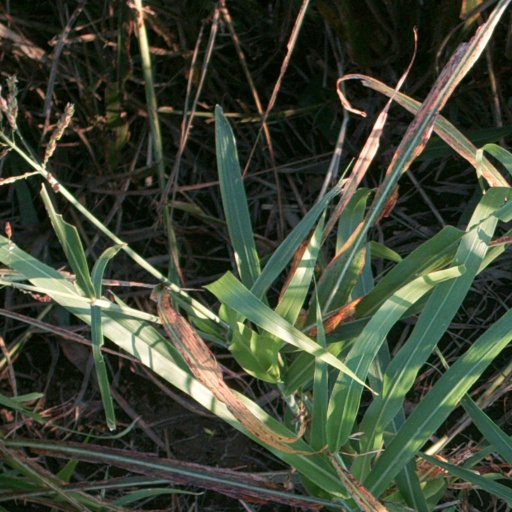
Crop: sorghum